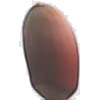
Label: hazelnut